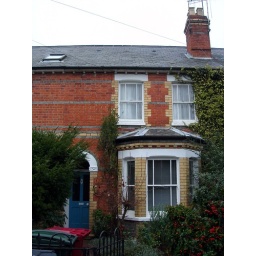
Our house in reading - view from the street looking at the front